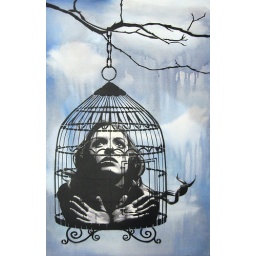
mimsy home in the sky